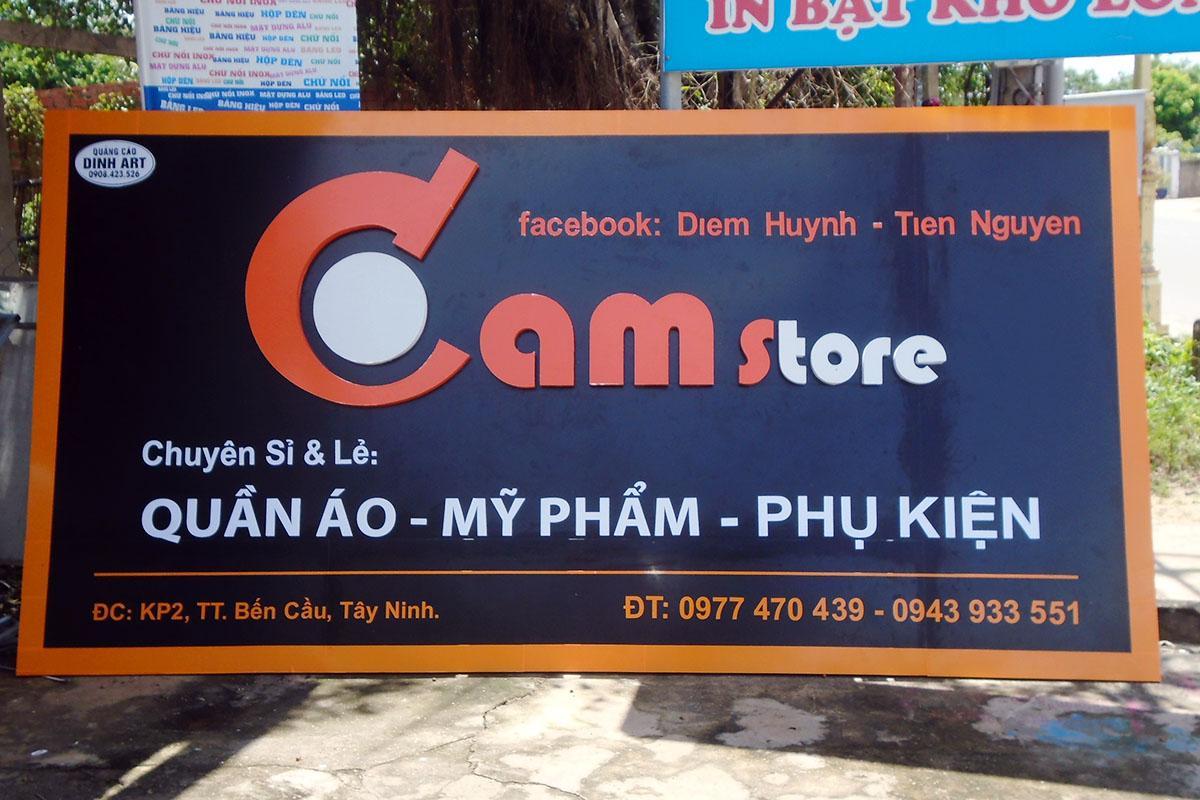
có một tấm bảng hiệu có màu chủ đạo là màu đen được đặt trên mặt đất